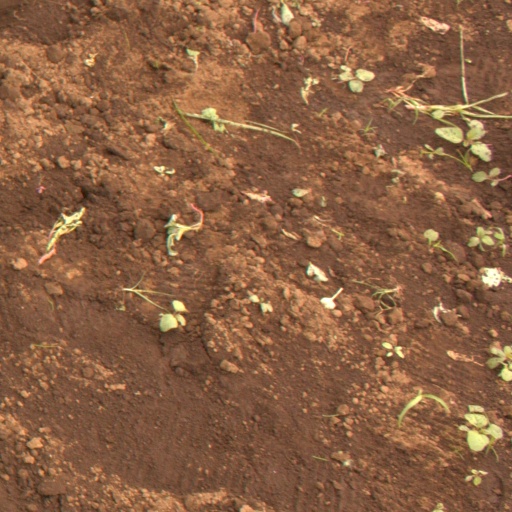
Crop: soybean